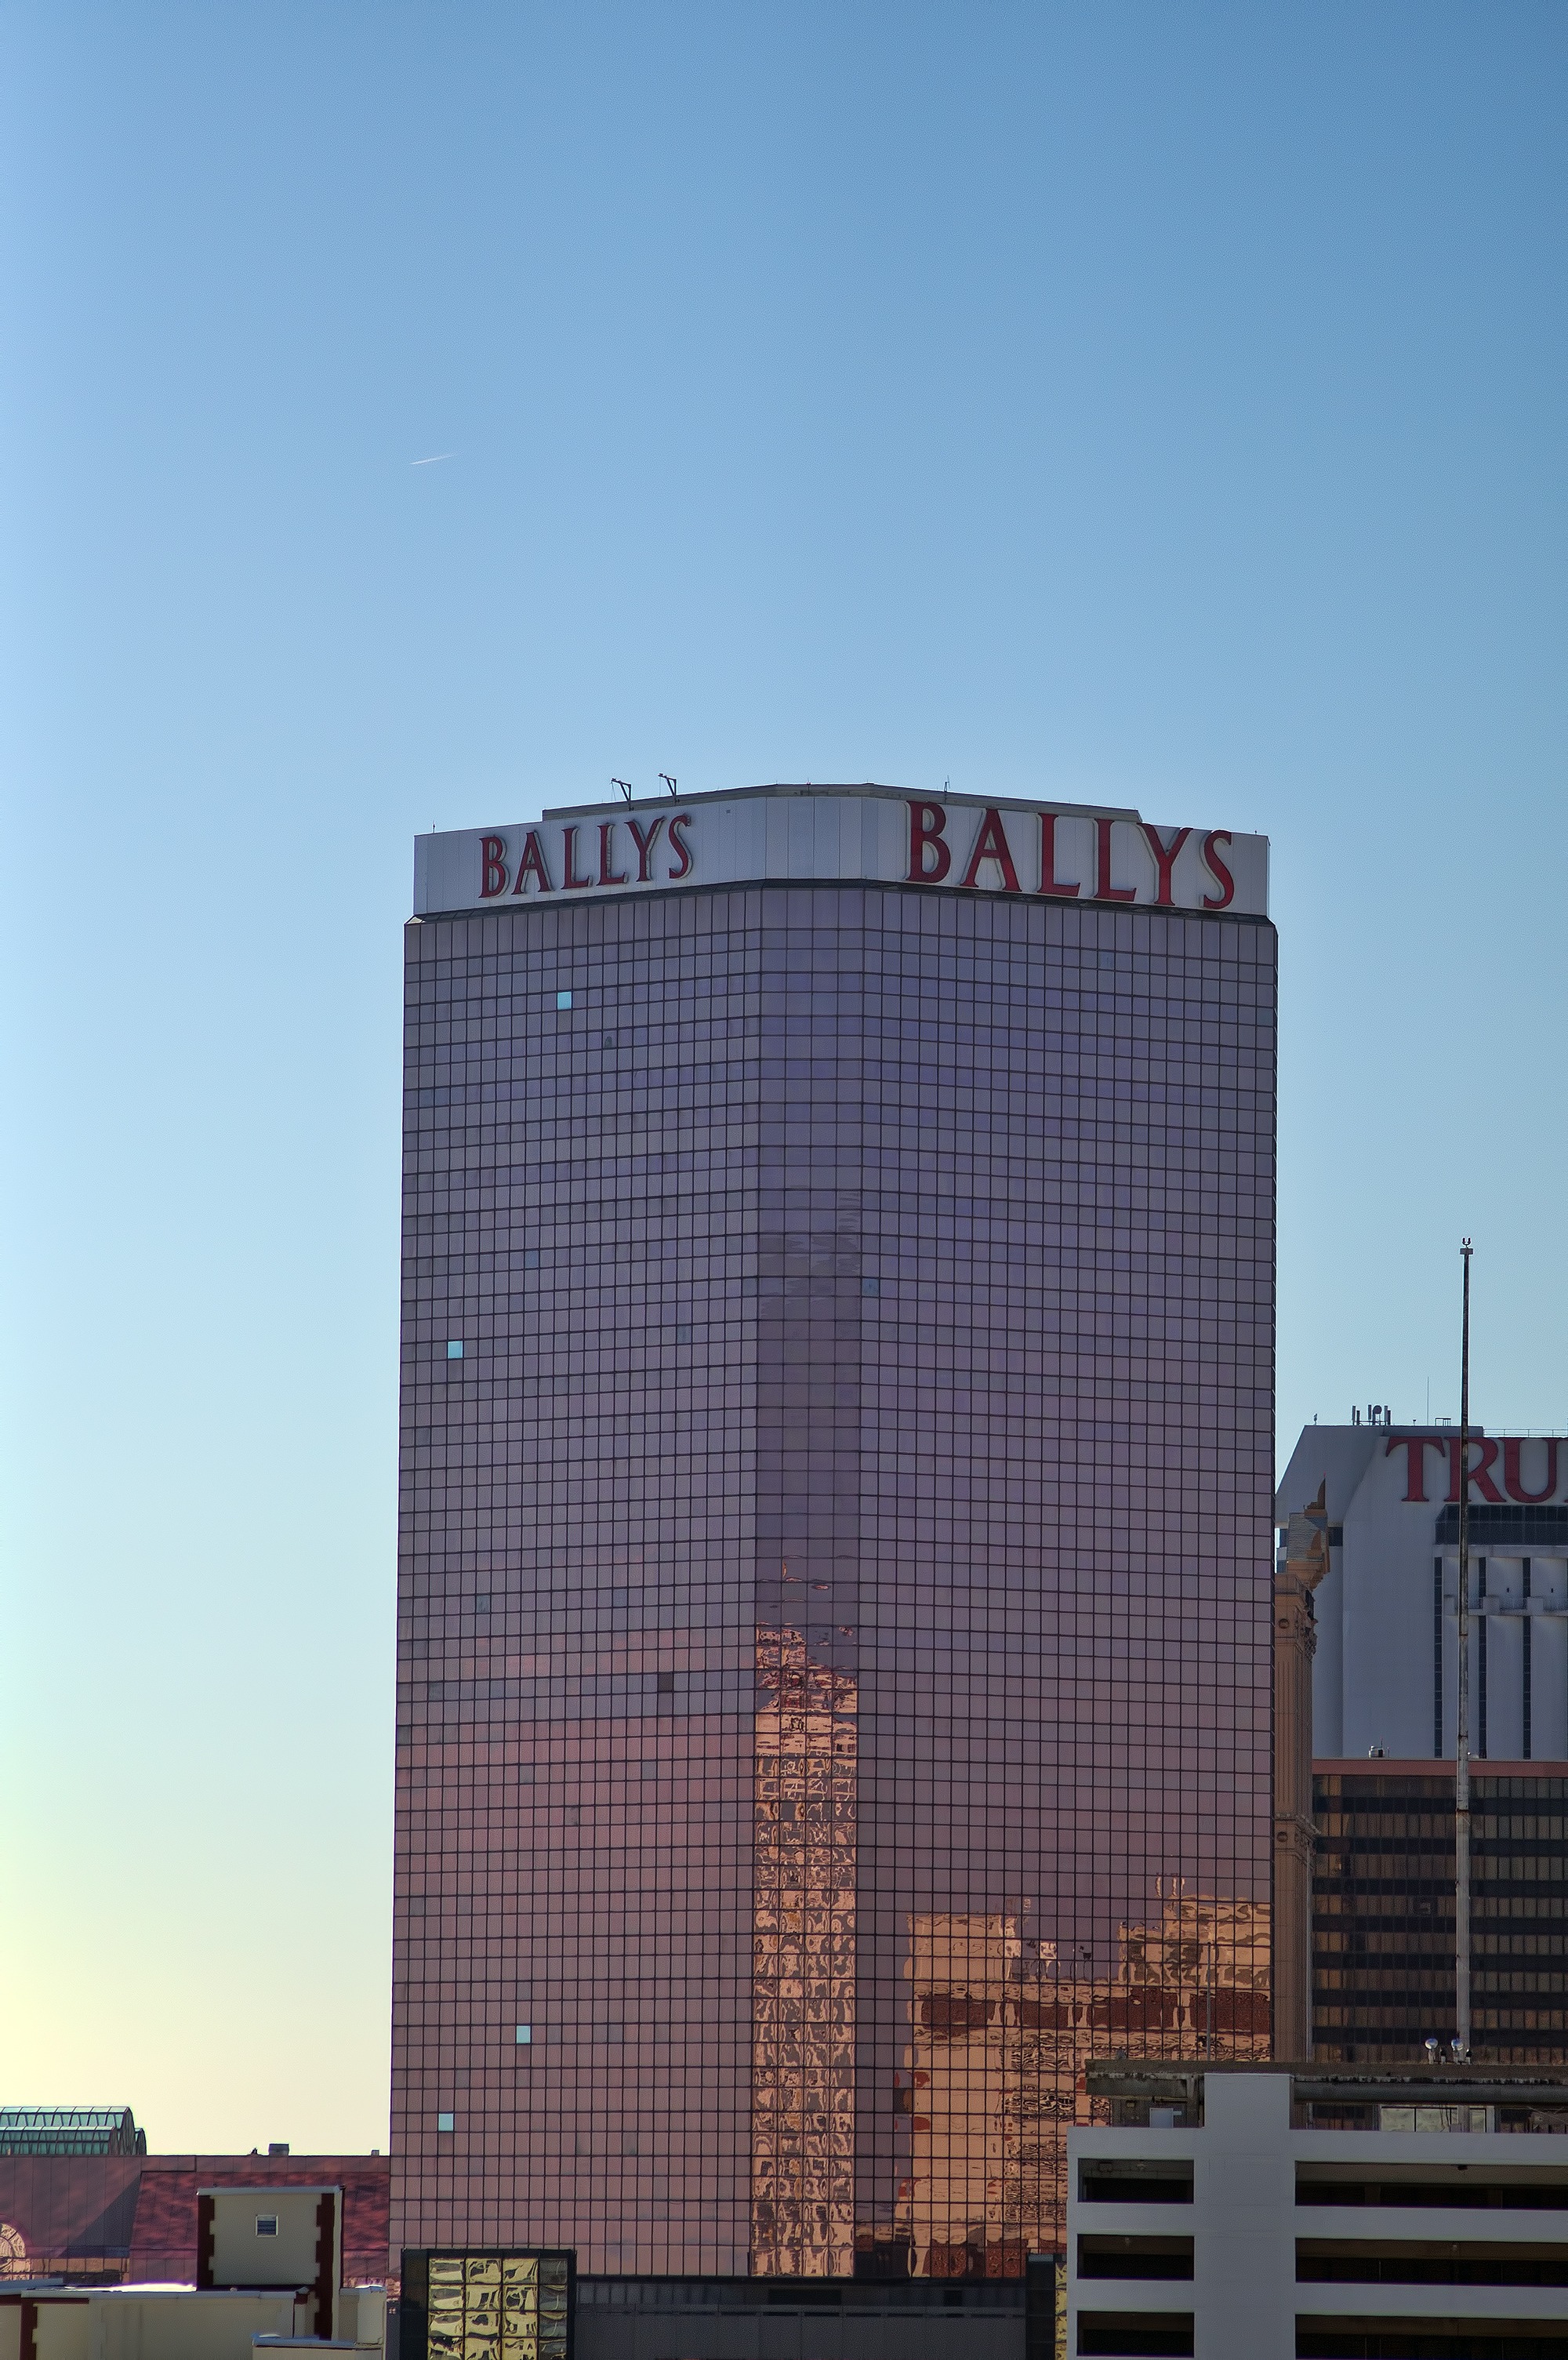
architecture, city, skyscraper, downtown, tower, landmark, facade, stadium, tower block, casino, gambling, headquarters, new jersey, blackjack, atlantic city, urban area, metropolitan area, ballys